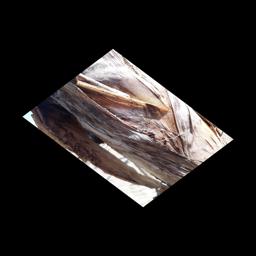
Label: BACTERIAL SOFT ROT